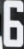
Number: 6